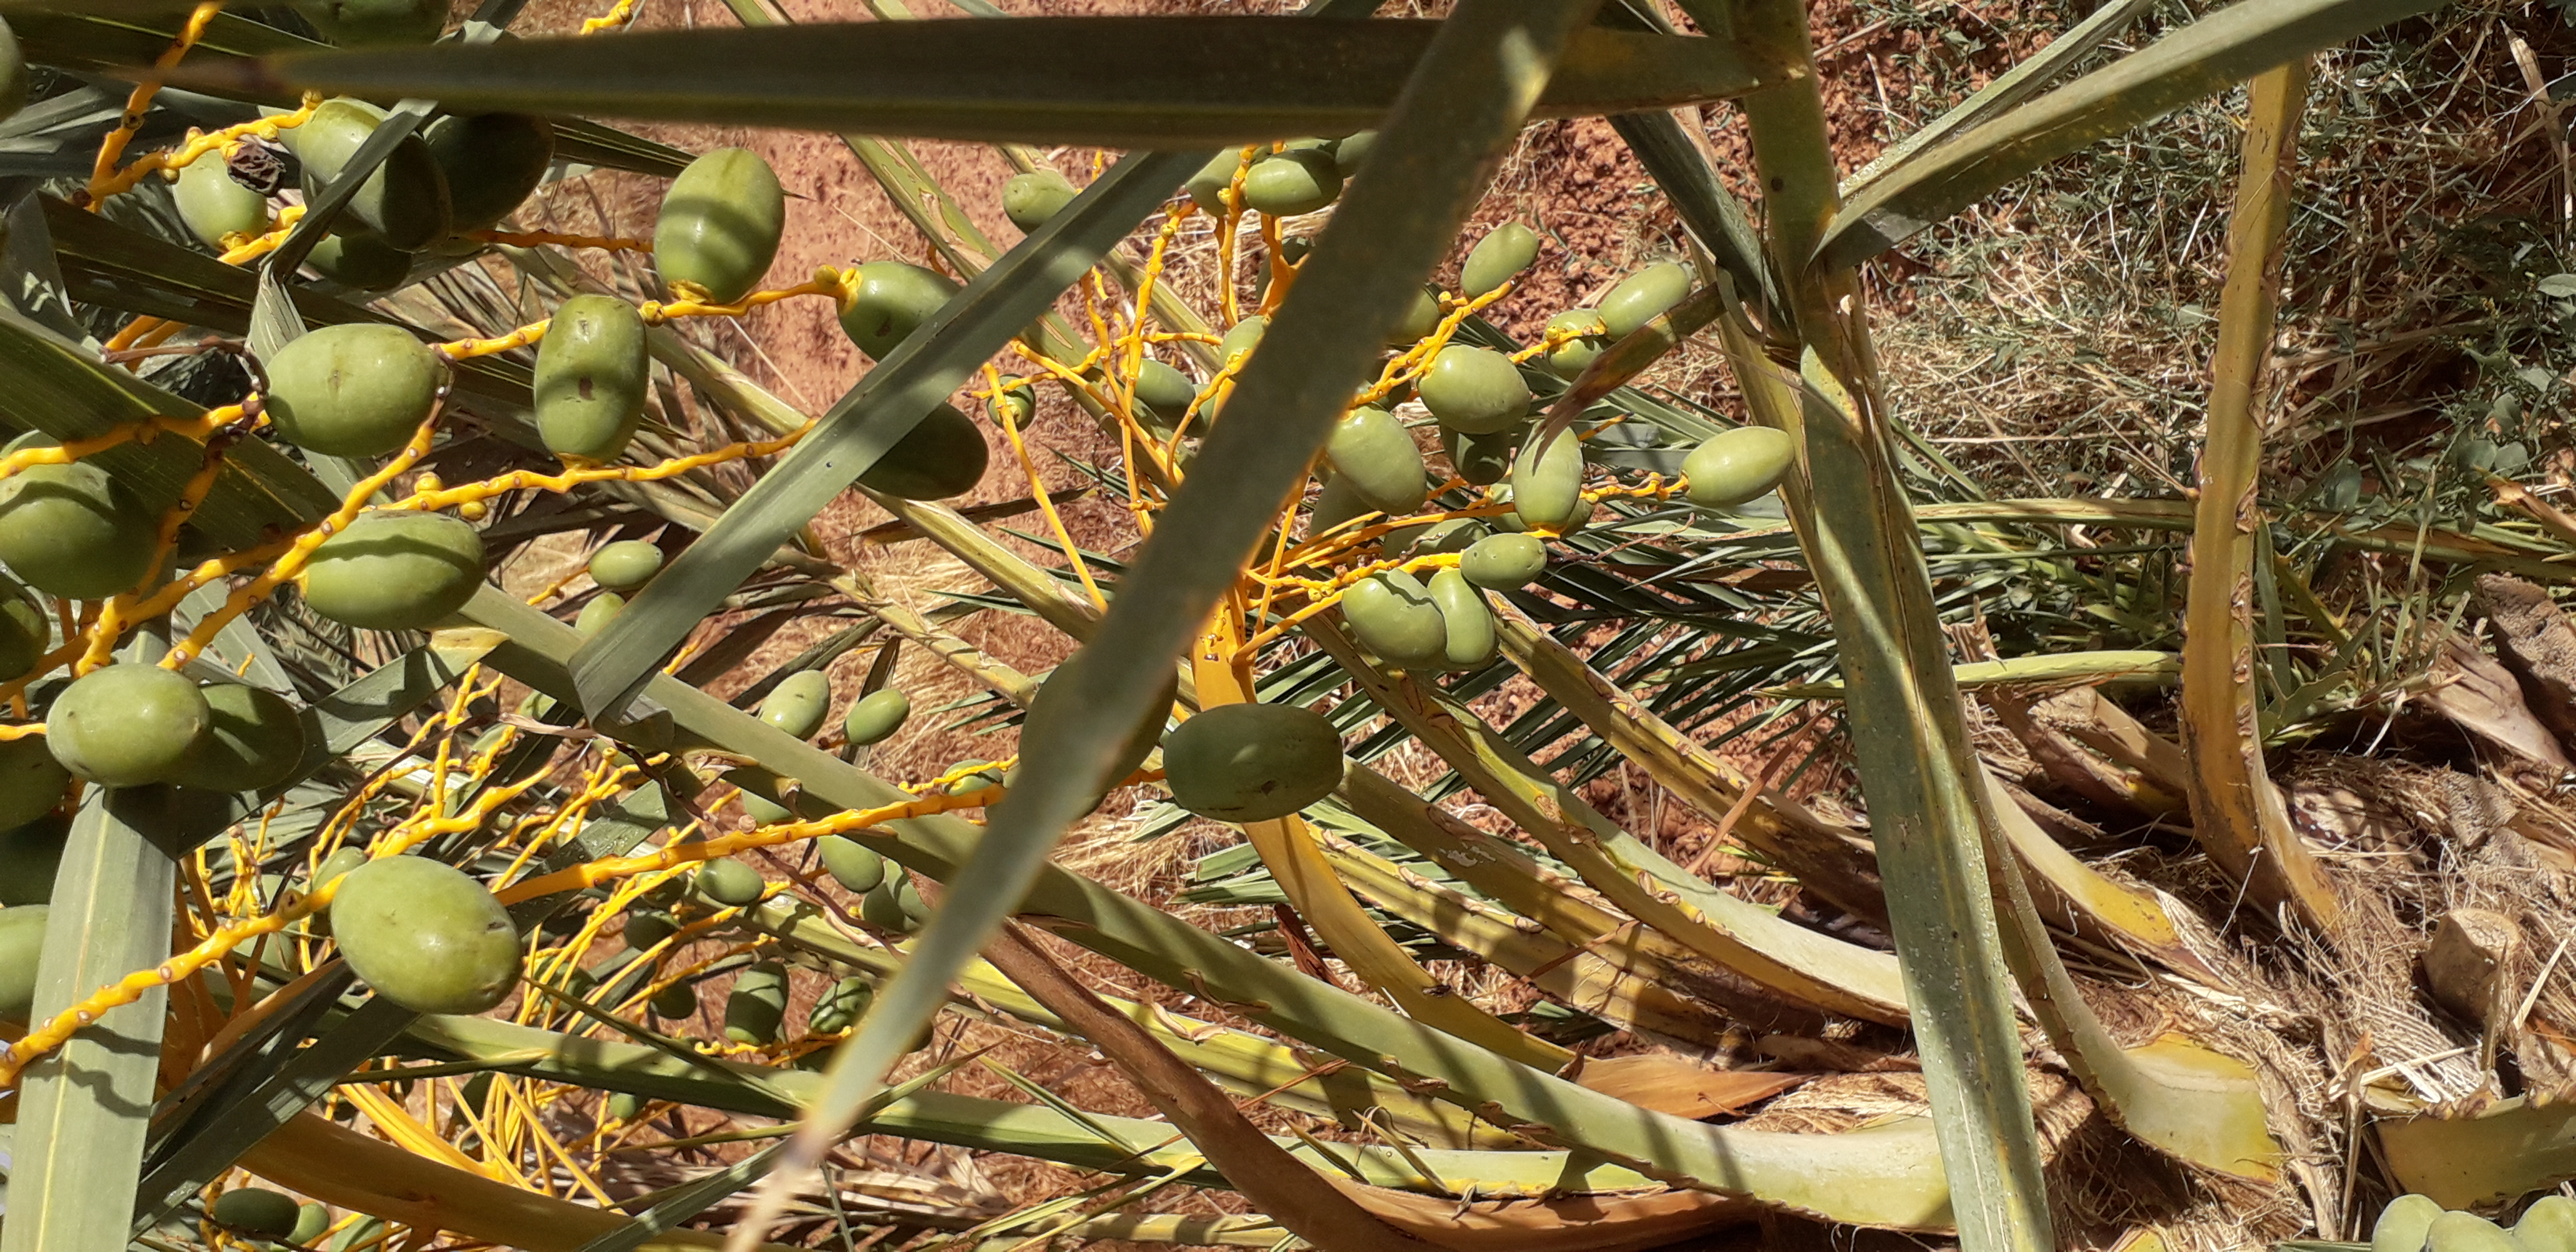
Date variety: Boumajhoul